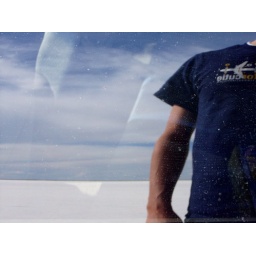
A picture of my car window in the middle of the Bonneville Salt Flats